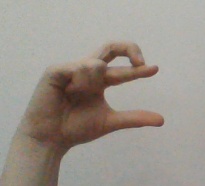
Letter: thal